Ida-Marie Dahl

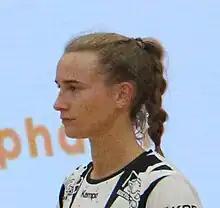

Ida-Marie Moesgaard Dahl (born 19 March 1998) is a Danish handball player who plays as a pivot for SønderjyskE Damehåndbold and the Danish national team.